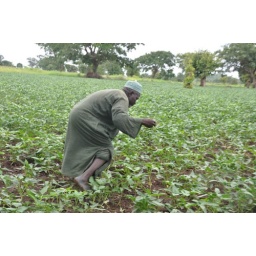
Farmer tending cowpea plants in cowpea field